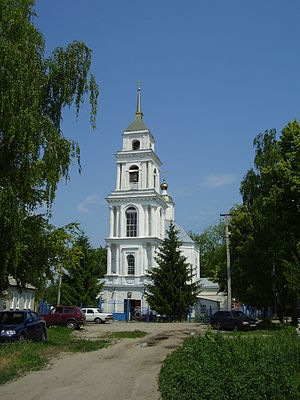
Ostrogozjsk
Ostrogozjsk er en by i Voronezj oblast i Rusland. Den ligger ved floden Tikhaja Sosna, omkring 90 km syd for Voronezj. Den har et indbyggertal på 32.944.